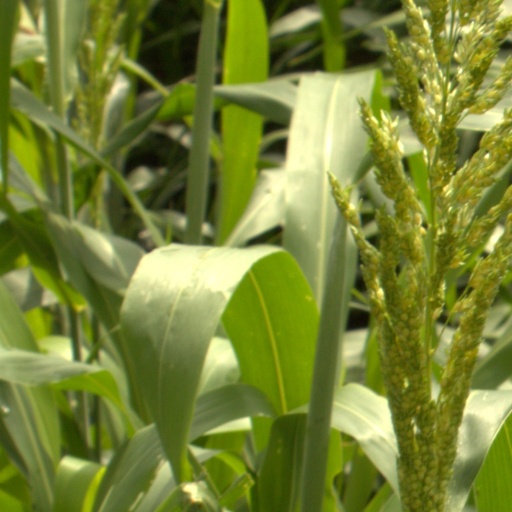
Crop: sorghum